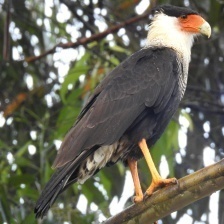
Species: CRESTED CARACARA
Scientific name: CARACARA CHERIWAY